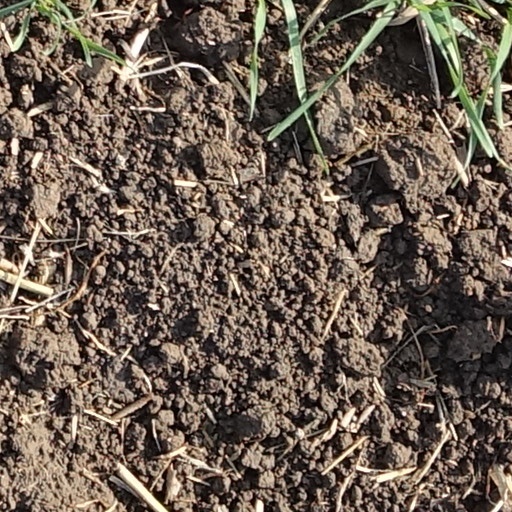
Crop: wheat